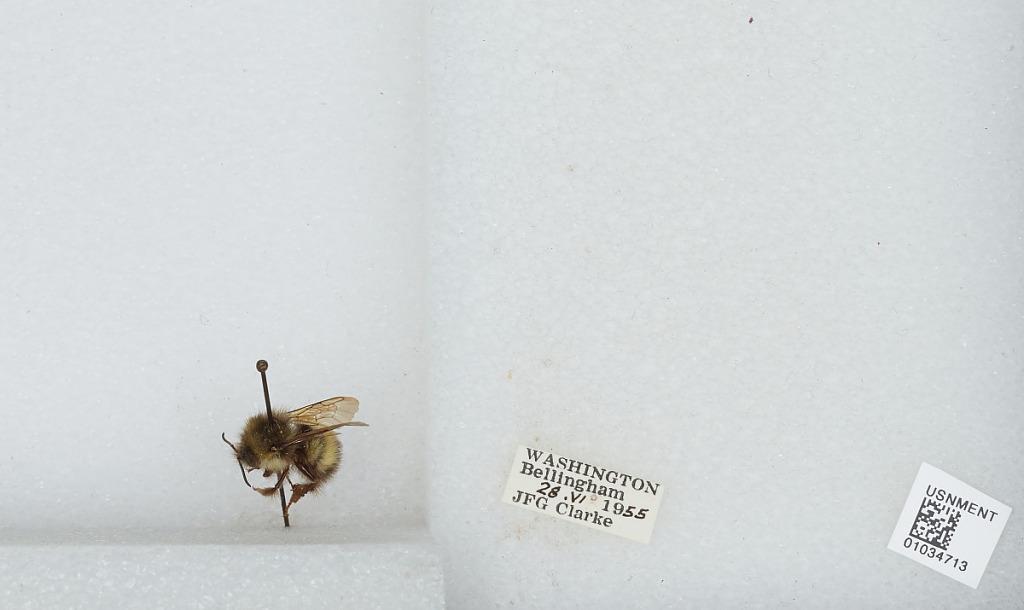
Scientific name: Bombus (Pyrobombus) sitkensis Nylander
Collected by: J. Clarke
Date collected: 1955-6-28
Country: United States
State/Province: Washington
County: Whatcom
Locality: Bellingham
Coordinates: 48.7503, -122.475